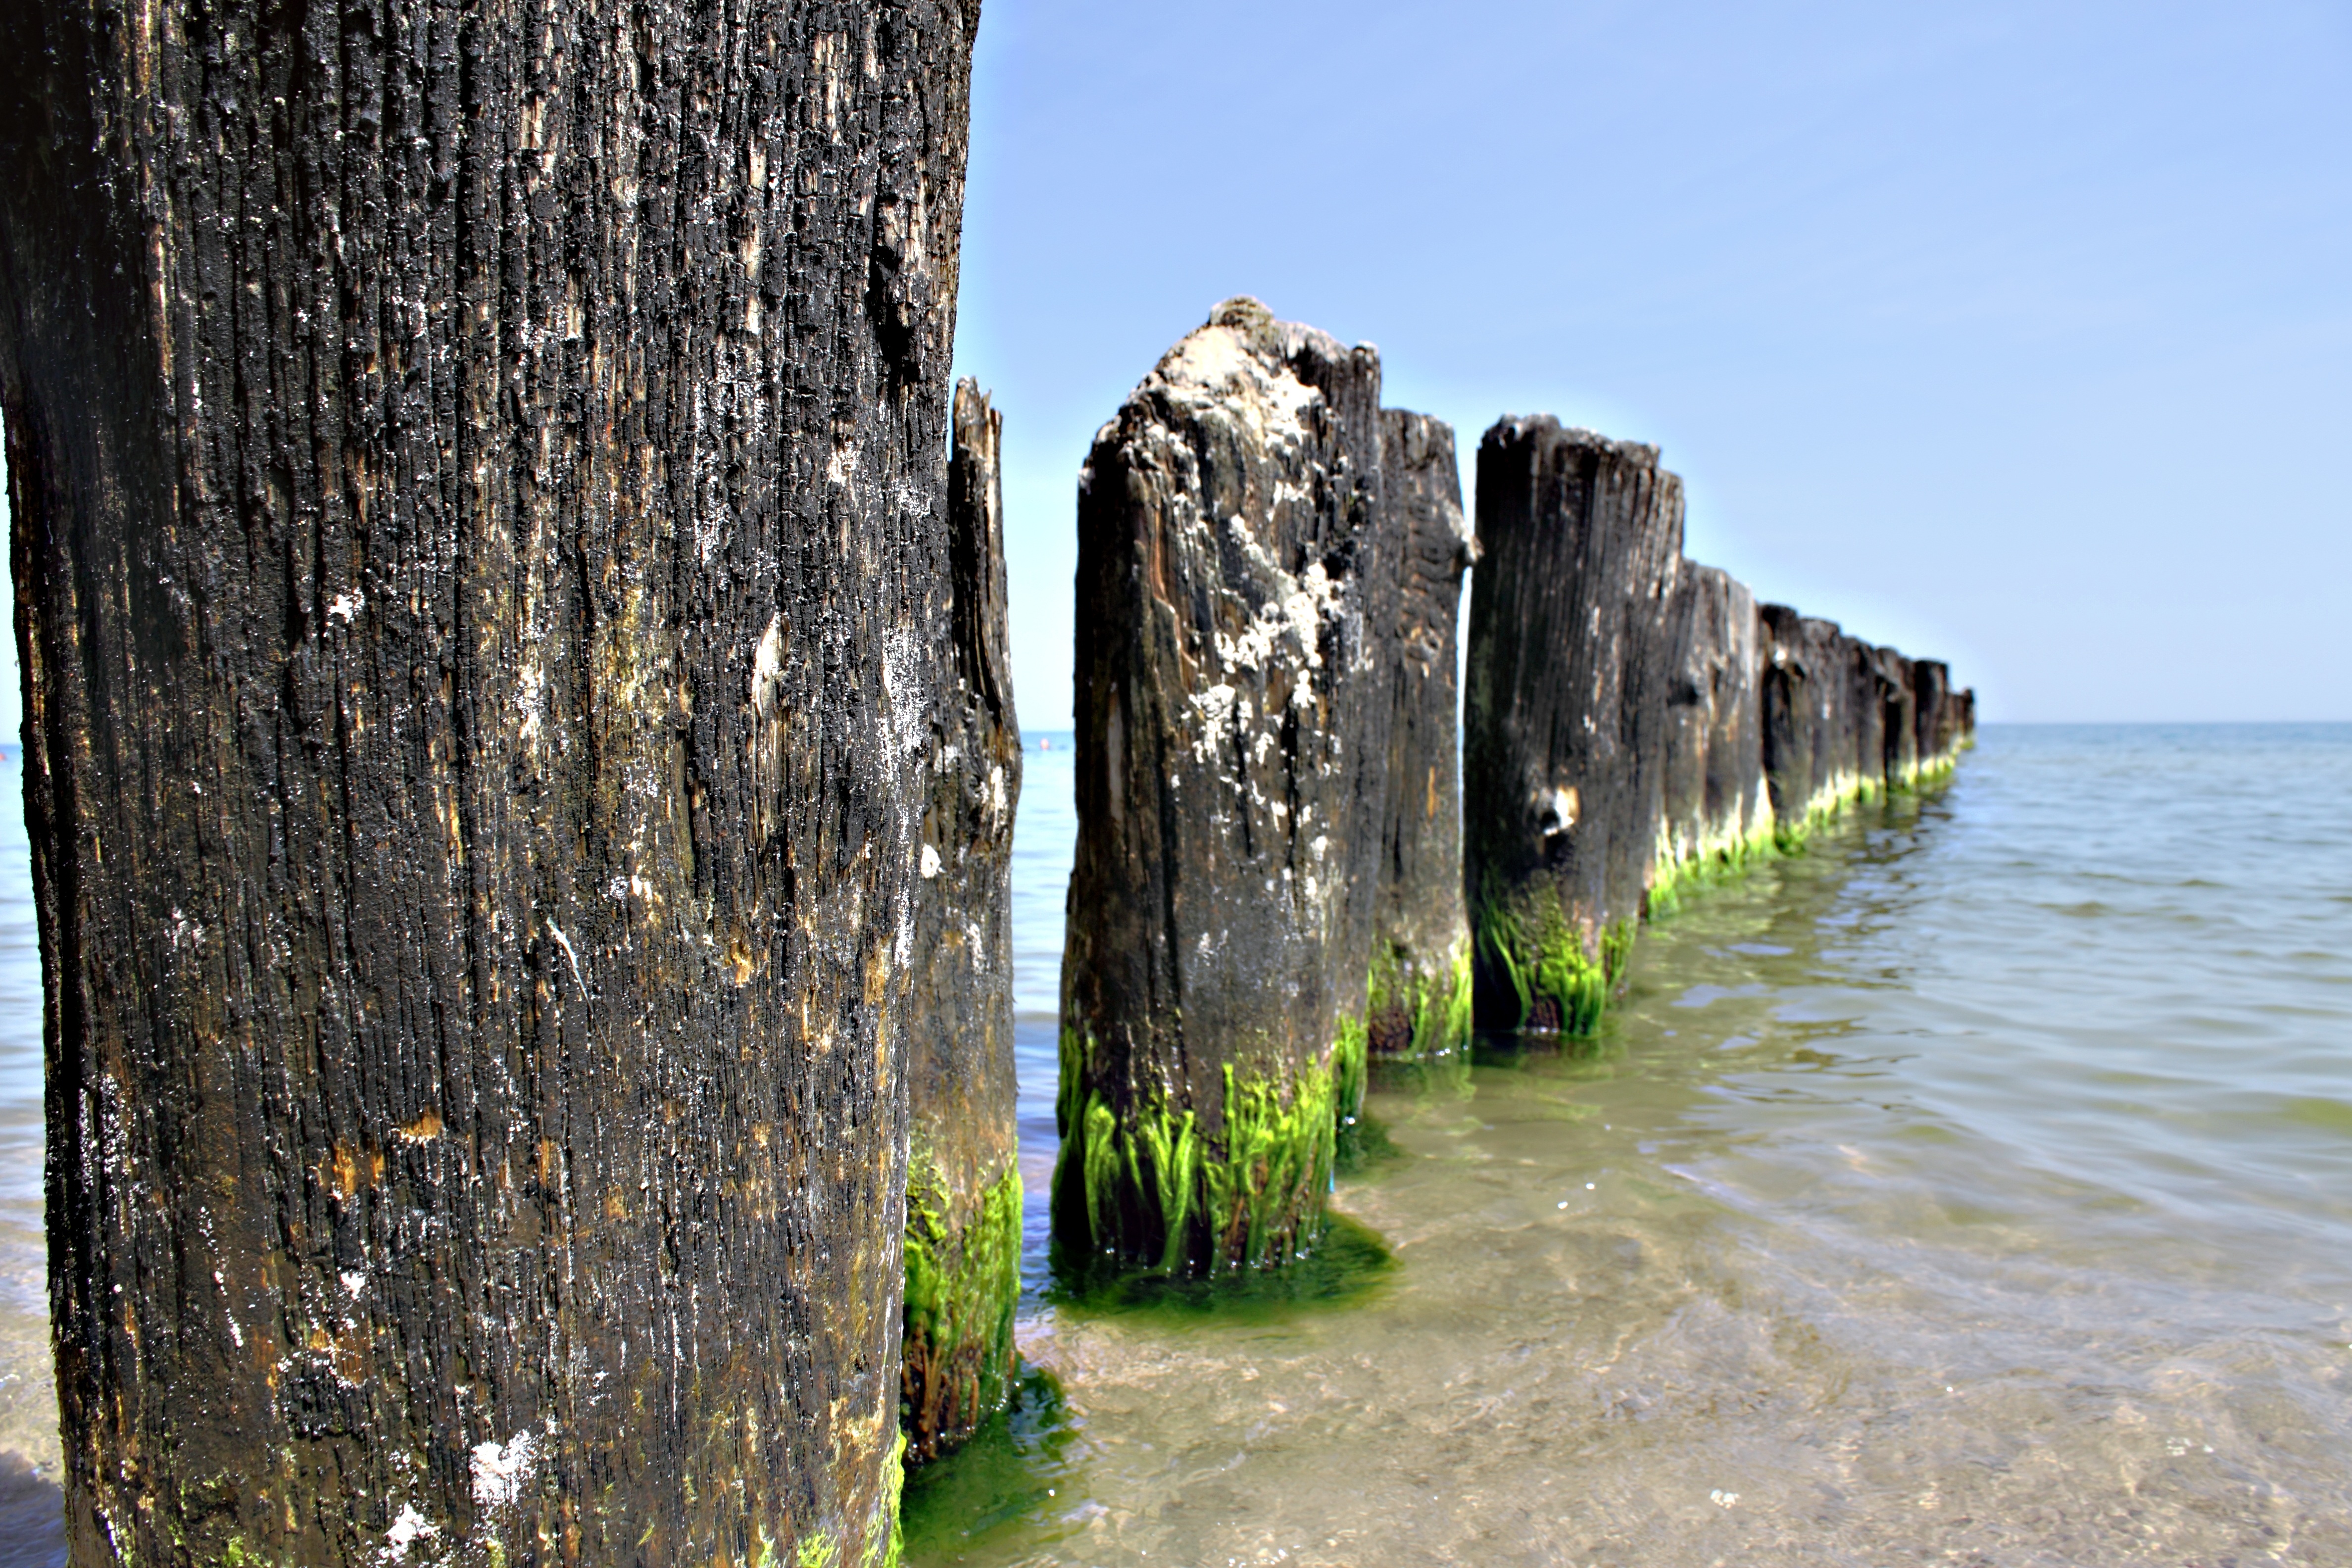
beach, sea, coast, tree, water, nature, rock, wood, view, summer, formation, cliff, green, rest, terrain, material, algae, holidays, ruins, breakwater, the baltic sea, the waves